Madison Brengle

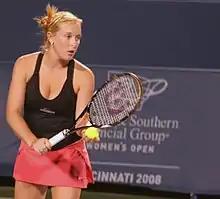
Brengle in 2008

In 2008, Brengle received a wildcard into the French Open (after winning a playoff tournament), defeating Ahsha Rolle in the finals. The US Open and the French Open agreed to exchange wildcards in their respective tournaments.